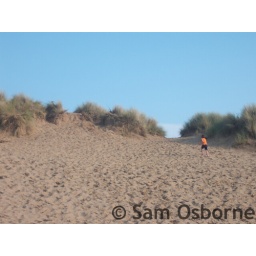
A small boy running up to a gap in the grasses at the sandy hill